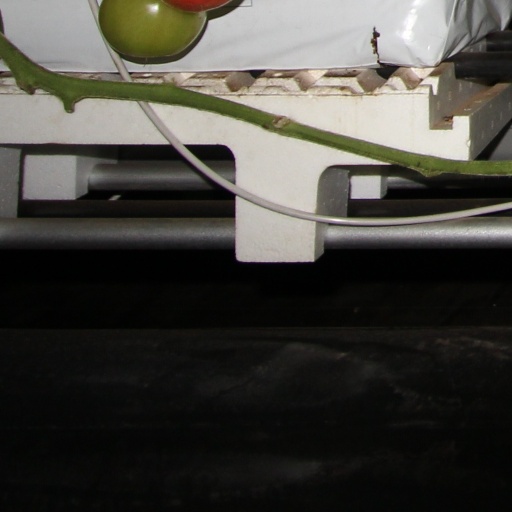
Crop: tomato